Lewis Food Town

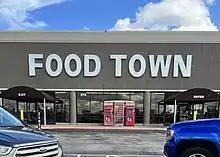
Food Town store in Webster, Texas.

Lewis Food Town, Inc., which does business as Food Town, is an independent grocery chain with 29 stores throughout Greater Houston. The chain got its start with founder Ross Lewis and six associates in late 1993, but officially launched on April 28, 1994, with the opening of its first store in Pasadena, Texas. Although the company’s founder died in December 2020, younger generations continued the family business. Food Town was named among the honorees for the Houston Business Journal’s inaugural Family-Owned Business Awards in 2023. Today, its footprint extends throughout the Houston metro region, from Spring down to Webster, and from Sugar Land to Baytown.